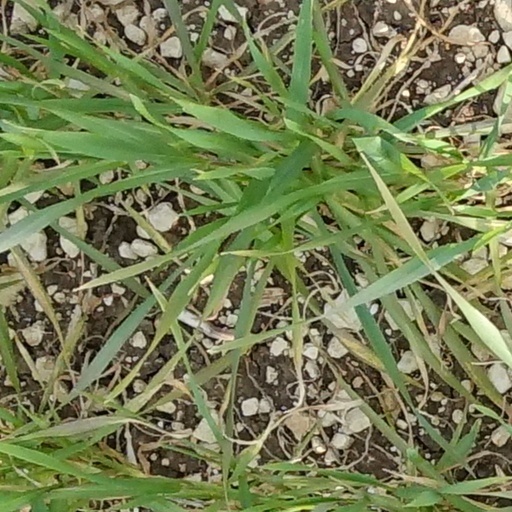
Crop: wheat